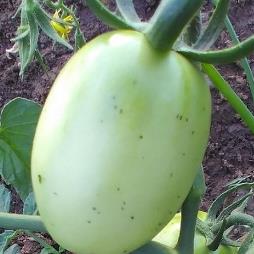
Crop: Tomato
Condition: healthy-fruit